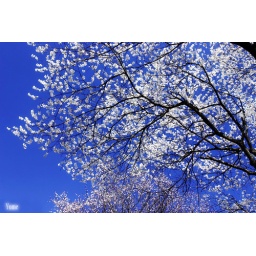
white in blue